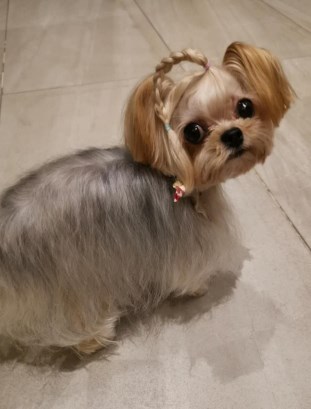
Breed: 340-n000120-Yorkshire_terrier